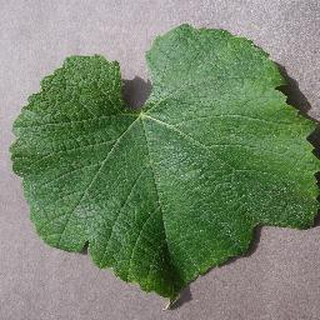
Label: healthy_grape